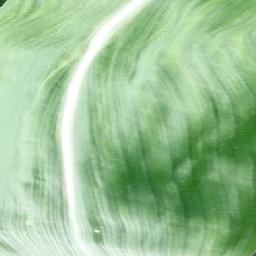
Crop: corn
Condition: (maize)_healthy